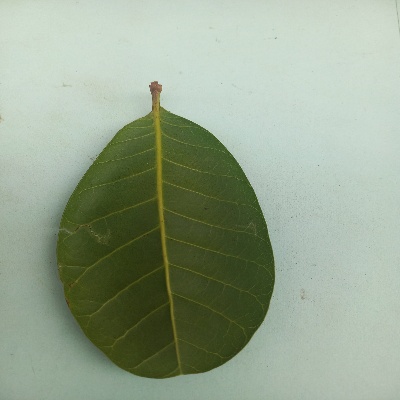
Crop: Cashew
Condition: healthy